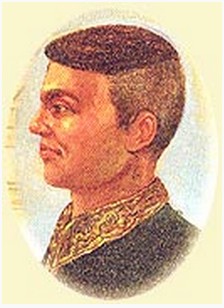
สมเด็จพระเจ้าปราสาททอง

infobox monarch
| image = File:Portrait of King Prasat Thong.jpeg
| succession = พระมหากษัตริย์ไทย|พระเจ้ากรุงศรีอยุธยา
| issue = สมเด็จเจ้าฟ้าไชย สมเด็จพระนารายณ์มหาราช กรมหลวงโยธาทิพ เจ้าฟ้าอภัยทศ เจ้าฟ้าน้อย ฯลฯ
| reign = พ.ศ. 2172–2199 (27 ปี)
| predecessor = สมเด็จพระอาทิตยวงศ์
| successor = สมเด็จเจ้าฟ้าไชย
| religion = พุทธ
| birth_style = พระราชสมภพ
| birth_date = พ.ศ. 2143
| death_date = พ.ศ. 2199 (56 พรรษา)
| regent = เจ้าพระยาอภัยราชา (ชื่น)
| dynasty = ราชวงศ์ปราสาททอง|ปราสาททอง
สมเด็จพระเจ้าปราสาททองราชกิจจานุเบกษา, รายนามแลพระนาม ผู้ที่ทำลับแลไฟ ทรงพระราชอุทิศในพระเจ้าแผ่นดิน ในพระราชกุศลบรรจบรอบเถลิงถวัลยราชสมบัติครบ ๒๕ ปี, เล่ม ๑๐ ตอนที่ ๓๐ หน้า ๓๑๙, ๒๒ ตุลาคม ๑๑๒ หรือ สมเด็จพระสรรเพชญ์ที่ 5 เป็นพระมหากษัตริย์ไทย|พระเจ้ากรุงศรีอยุธยารัชกาลที่ 24 และทรงเป็นปฐมกษัตริย์แห่งราชวงศ์ปราสาททอง ราชวงศ์ที่ 4 แห่งอาณาจักรอยุธยา​
== พระราชประวัติ ==
สมเด็จพระเจ้าปราสาททอง ประสูติเมื่อปี พ.ศ. 2143 เป็นบุตรของ ออกญาศรีธรรมาธิราช เรื่องพระชาติกำเนิดสมเด็จพระเจ้าปราสาททอง หนังสือเล่ม พระเจ้าปราสาททอง เลขส่วนเนื้อหา 4 หน้าที่ ๑๘ เรียบเรียงโดย เกริกฤทธิ์ ภพสุริยะ เดิมเป็นขุนนางในรัชสมัยสมเด็จพระเจ้าทรงธรรม มีบรรดาศักดิ์เป็นพระมหาอำมาตย์ และออกญาศรีวรวงศ์ ภายหลังมีความชอบจากการปราบกบฏญี่ปุ่น จึงได้รับแต่งตั้งเป็นเจ้าพระยากลาโหมสุริยวงศ์ และได้รับพระราชทานเครื่องอุปโภคบริโภคจำนวนมาก"พระราชพงศาวดารกรุงศรีอยุธยา ฉบับพันจันทนุมาศ (เจิม)", หน้า 262
เมื่อสมเด็จพระเชษฐาธิราชสืบราชสมบัติต่อมาได้ 4 เดือน มารดาเจ้าพระยากลาโหมถึงแก่กรรม มีข้าราชการใหญ่น้อยไปช่วยงานมาก สมเด็จพระเชษฐาธิราชทรงเชื่อว่าเจ้าพระยากลาโหมเตรียมการจะก่อกบฏ จึงโปรดให้ตั้งกองทหารไว้ แล้วให้ขุนมหามนตรีไปเรียกเจ้าพระยากลาโหมมาดูมวย แต่เจ้าหมื่นสรรเพธภักดีส่งข่าวไปแจ้งแผนการก่อน เจ้าพระยากลาโหมจึงบอกขุนนางว่า ""เจ้าแผ่นดินว่าเราเป็นกบฏแล้วเราจะทำตามรับสั่ง"" แล้วยกกองกำลังเข้ายึดพระราชวังได้ ส่วนสมเด็จพระเชษฐาธิราชกับข้าหลวงเดิมลงเรือหนีไป"พระราชพงศาวดารกรุงศรีอยุธยา ฉบับพันจันทนุมาศ (เจิม)" หน้า 267 เจ้าพระยากลาโหมให้พระยาเดโชและพระยาท้ายน้ำออกติดตามในคืนนั้นจนตามจับได้ที่ป่าโมกน้อย แล้วให้นำไปสำเร็จโทษ"พระราชพงศาวดารกรุงศรีอยุธยา ฉบับพันจันทนุมาศ (เจิม)", หน้า 268
จากนั้นจึงอัญเชิญพระอาทิตยวงศ์ขึ้นสืบราชสมบัติต่อ แต่ผ่านไปได้ประมาณ 6 เดือน เหล่ามุขมนตรีก็เห็นว่าสมเด็จพระอาทิตยวงศ์ยังทรงพระเยาว์เกินไป ไม่รู้จักว่าราชการจนเสียการแผ่นดิน"พระราชพงศาวดารกรุงศรีอยุธยา ฉบับพันจันทนุมาศ (เจิม)", หน้า 269 จึงถวายราชสมบัติแก่เจ้าพระยากลาโหมให้ขึ้นครองราชย์ทรงพระนามว่าพระเจ้าปราสาททอง"พระราชพงศาวดารกรุงศรีอยุธยา ฉบับพันจันทนุมาศ (เจิม)", หน้า 271 ส่วนในกฎหมายพระธรรมนูญ กรมศักดิ์ ลักษณะอาญาหลวง ออกพระนามว่าสมเด็จพระเอกาทศรถอิศวรบรมนาถบรมบพิตร"อธิบายพระนามพระเจ้าแผ่นดิน ครั้งกรุงศรีอยุธยาเป็นราชธานี", หน้า 22 แล้วทรงปูนบำเหน็จมากมายแก่ขุนนางที่สวามิภักดิ์ และทรงตั้งพระอนุชาเป็นพระศรีสุธรรมราชา"พระราชพงศาวดารกรุงศรีอยุธยา ฉบับพันจันทนุมาศ (เจิม)", หน้า 272
ถึงปี พ.ศ. 2199"นามานุกรมพระมหากษัตริย์ไทย", หน้า 144 สมเด็จพระเจ้าปราสาททองประชวรหนัก ทรงย้ายไปประทับที่พระที่นั่งเบญจรัตน์ ได้ตรัสมอบราชสมบัติและพระแสงขรรค์ชัยศรีแก่สมเด็จเจ้าฟ้าไชย|สมเด็จพระเจ้าลูกเธอเจ้าฟ้าไชย หลังจากนั้น 3 วัน ก็เสด็จสวรรคต ครองราชย์ได้ 25 ปี"พระราชพงศาวดารกรุงศรีอยุธยา ฉบับพันจันทนุมาศ (เจิม)", หน้า 283
== พระราชกรณียกิจ ==
; ด้านศาสนา
สมเด็จพระเจ้าปราสาททองโปรดให้สร้างวัดไชยวัฒนาราม วัดชุมพลนิกายารามราชวรวิหาร สร้างวัดมหาธาตุ (จังหวัดพระนครศรีอยุธยา)|พระปรางค์วัดมหาธาตุ ในช่วงพระราชพิธีลบศักราชได้โปรดให้บูรณปฏิสังขรณ์พระอารามกว่าร้อยแห่ง เช่น วัดหน้าพระเมรุ เป็นต้น และโปรดเสด็จบำเพ็ญพระราชกุศลในโอกาสต่าง ๆ เช่น สมโภชพระพุทธบาท เป็นต้น
; ด้านเศรษฐกิจ
รัชสมัยของพระองค์เป็นยุคที่การค้าทางเรือระหว่างประเทศในเอเชียตะวันออกเฉียงใต้กำลังรุ่งเรือง โดยเฉพาะบริษัทอินเดียตะวันออกของเนเธอร์แลนด์ที่เข้ามารับซื้อของป่า หนังกระเบน ดีบุกและข้าวสาร ต่อมายังได้รับพระราชทานสิทธิ์ขาดในการส่งออกหนังสัตว์ด้วย นอกจากนี้ยังมีพ่อค้าสเปน โปรตุเกส อินเดีย เปอร์เซีย และอาร์มีเนีย เข้ามาค้าขาย ทำให้การเงินของประเทศมั่งคั่งขึ้นอย่างต่อเนื่องตลอดรัชกาล"นามานุกรมพระมหากษัตริย์ไทย", หน้า 143
; ด้านสถาปัตยกรรม
สมเด็จพระเจ้าปราสาททองโปรดให้สร้างปราสาทนครหลวง พระที่นั่งจักรวรรดิ์ไพชยนต์ พระที่นั่งไอศวรรย์ทิพยอาสน์ พระตำหนักธารเกษม และพระที่นั่งวิหารสมเด็จ นอกจากนี้ยังโปรดให้ตกแต่งพระตำหนักท่าเจ้าสนุกและสร้างศาลาตามรายทางที่ไปนมัสการพระพุทธบาทเพื่อให้ประชาชนได้พักผ่อนและอาศัย
; ด้านการปกครอง
สมเด็จพระเจ้าปราสาททองทรงปรับการบริหารให้รวมอำนาจเข้าสู่ศูนย์กลาง โดยให้เจ้าเมืองต่าง ๆ มาปฏิบัติหน้าที่เข้าเฝ้าที่ศาลาลูกขุนในพระราชวังทุกวัน แล้วส่งผู้รั้งเมืองไปปกครองหัวเมืองแทน นอกจากนี้ยังโปรดให้ตรากฎหมายขึ้นหลายฉบับ เช่น พระไอยการทาส พระไอยการลักษณะมรดก พระไอยการลักษณะกู้หนี้ พระไอยการลักษณะอุทธรณ์ และกฎหมายพระธรรมนูญ อันเป็นรากฐานแห่งกฎหมายตราสามดวง
== พระราชบุตร ==
สมเด็จพระเจ้าปราสาททอง มีพระราชโอรสธิดาเท่าที่ปรากฏพระนามในพงศาวดาร ดังนี้
; พระอัครมเหสี
* สมเด็จเจ้าฟ้าไชย
; พระราชเทวี (เชื่อว่าเป็นพระราชธิดาในสมเด็จพระเจ้าทรงธรรม)"นามานุกรมพระมหากษัตริย์ไทย", หน้า 152
* สมเด็จพระนารายณ์มหาราช
* กรมหลวงโยธาทิพ
; พระมเหสี (ไม่ทราบพระนาม)
* เจ้าฟ้าอภัยทศ
* เจ้าฟ้าน้อย
; พระสนม (ไม่ทราบนาม)"พระราชพงศาวดารกรุงศรีอยุธยา ฉบับพันจันทนุมาศ (เจิม)", หน้า 274
* พระไตรภูวนาทิตยวงศ์
* พระองค์ทอง
* พระอินทรราชา
; พระสนมเลื่อน ธิดาของเจ้าพระยาอภัยราชา (ชื่น)พลาดิศัย สิทธิธัญกิจ (บรรณาธิการ) "เล่าเรื่อง...เฉกอะหมัด ต้นสกุลบุนนาค จากเอกสารพิมพ์ดีด ๒๔๘๒" กรุงเทพฯ:บันทึกสยาม พ.ศ. 2553 หน้า 48
* พระองค์แสงจันทร์
ส่วน "คำให้การชาวกรุงเก่า" ระบุว่าสมเด็จพระเจ้าปราสาททอง ทรงรับพระราชธิดาทั้งแปดพระองค์ในสมเด็จพระเจ้าทรงธรรมมาเป็นพระมเหสี โดยแบ่งเป็นพระมเหสีฝ่ายซ้ายและฝ่ายขวาอย่างละสี่พระองค์ และมีพระราชโอรสที่ประสูติแต่พระปทุมาเทวีและพระสุริยารวมกันเจ็ดพระองค์ ดังนี้"ประชุมคำให้การกรุงศรีอยุธยา รวม 3 เรื่อง", หน้า 92
; พระมเหสีฝ่ายขวา
# พระปทุมาเทวี
#* สมเด็จเจ้าฟ้าไชย|พระไชย
#* พระติกูฐาน
#* เจ้าฟ้าอภัยทศ|พระอภัยทศ
#* พระไชยทิศ
# พระสุริยา
#* พระขัตติยวงศ์
#* พระติจักร
#* สมเด็จพระนารายณ์มหาราช|พระสุรินทรกุมาร
# พระจันทาเทวี
# พระสิริกัลยา
; พระมเหสีฝ่ายซ้าย
# พระอุบลเทวี
# พระนภาเทวี
# พระอรบุตรี
# พระกนิษฐาเทวี
== อ้างอิง ==
; เชิงอรรถ
; บรรณานุกรม
*
*
*
*
== ดูเพิ่ม ==
* รายพระนามพระมหากษัตริย์ไทย
หมวดหมู่:สมเด็จพระเจ้าปราสาททอง|
หมวดหมู่:ผู้นำที่ได้อำนาจจากรัฐประหาร|ปราสาททอง
หมวดหมู่:พระมหากษัตริย์ผู้ทรงก่อตั้ง